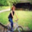
Label: bicycle